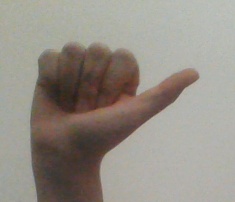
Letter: dhad